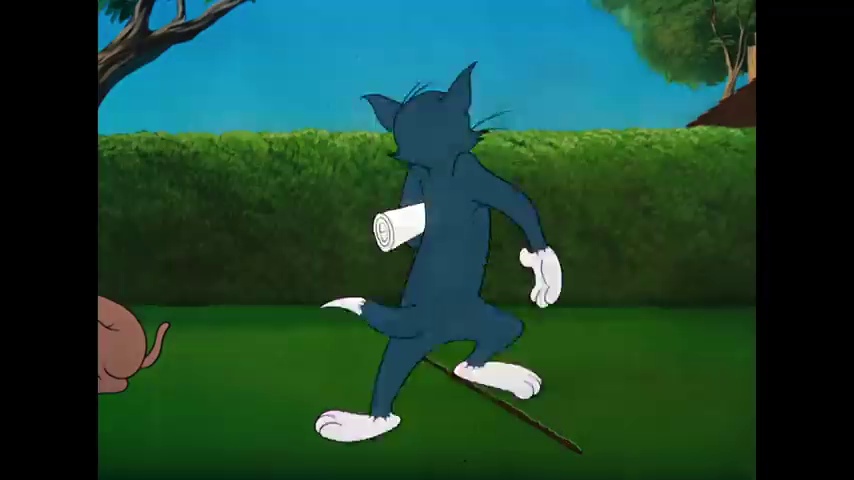
Portrait style: Cartoon Portrait